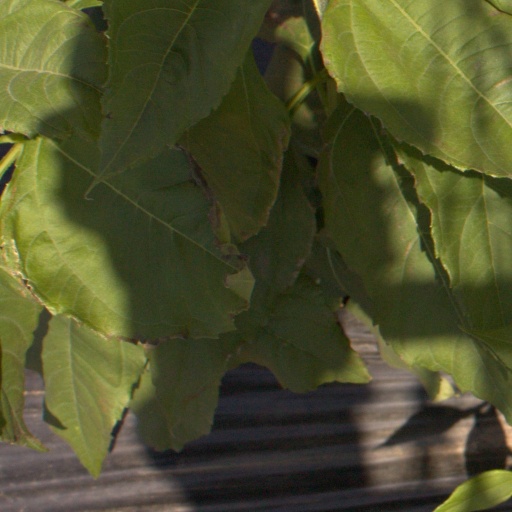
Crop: Jerusalem artichoke